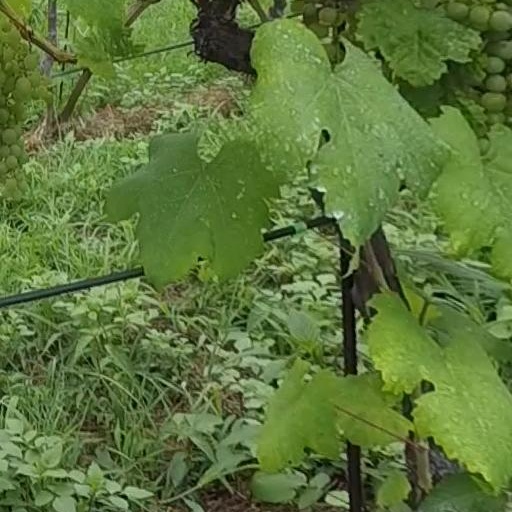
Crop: grape